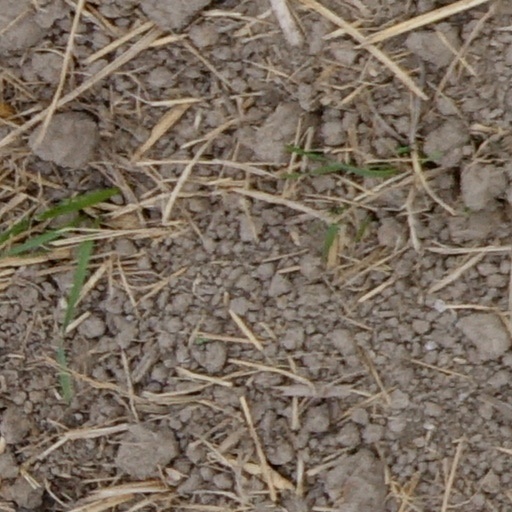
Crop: wheat